Suffolk Resolves House

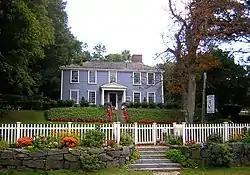

The Suffolk Resolves House, also known as the Daniel Vose House, is a historic house at 1370 Canton Avenue in Milton, Massachusetts. It has long been claimed that this building was where the Suffolk Resolves were signed on September 4, 1774. The Resolves were an important predecessor document to the 1774 Continental Association and the 1776 Declaration of Independence; however, this claim has been the subject of local controversy. The house is now owned by the Milton Historical Society and serves as its headquarters; it is occasionally open to the public. The house was listed on the National Register of Historic Places in 1973.